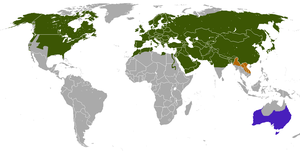
Rød ræv
Den røde rævs udbredelse
Den røde rævs udbredelse
Den røde ræv, ofte blot kaldt ræven, er et mellemstort rovdyr i hundefamilien og den mest udbredte art blandt rævene. Dens udseende kan forvekles med den lidt mindre, og meget mere sjældne polarræv. Ræven er udbredt i det meste af Europa, Nordafrika, Asien og Nordamerika. I Danmark er den kendt fra hele landet, hvor den er særlig almindelig i det åbne kulturlandskab, der veksler mellem skov og mark. I de senere år er den også indvandret til byerne. Ræven lever hovedsageligt af mus, men kan også tage høns og andre husdyr og er meget tilpasningsdygtig med hensyn til sin føde. Bortset fra parringstiden lever ræven alene. Ungerne fødes i rævens hule, rævegraven, udgravet fx i en bakkeskråning. Ræven er især tidligere blevet opdrættet og jaget for sin pels. I Danmark skydes der årligt omkring 40.000 ræve. Ræven kan være aktiv om dagen, men er oftest mest aktiv efter solnedgang.